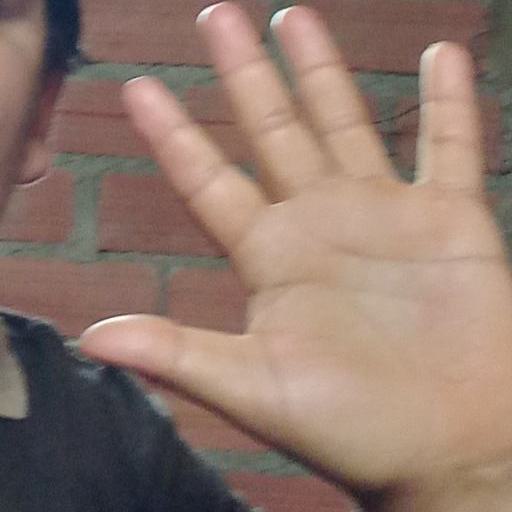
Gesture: palm